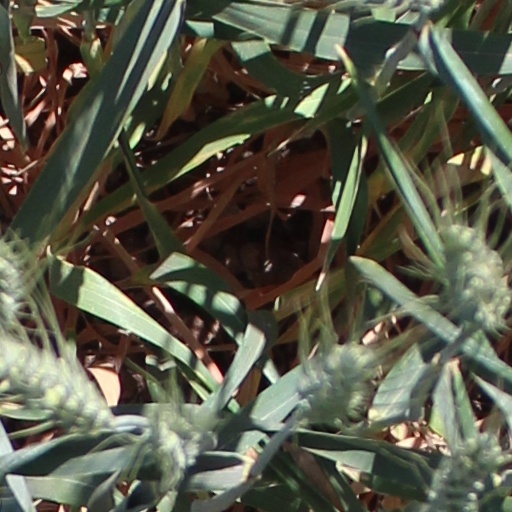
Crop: wheat